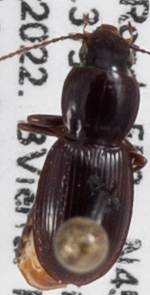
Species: Pterostichus pumilus
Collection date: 2022-08-30
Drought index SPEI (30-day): -1.706
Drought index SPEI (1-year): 1.13
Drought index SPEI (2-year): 0.362